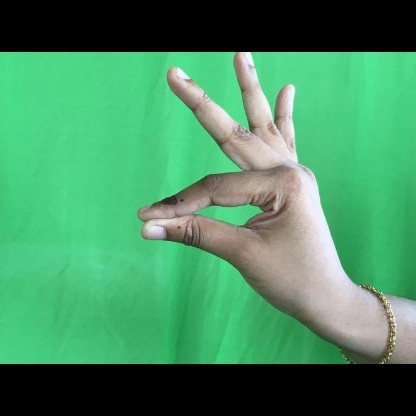
Mudra: Hamsasyam